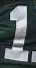
Number: 1